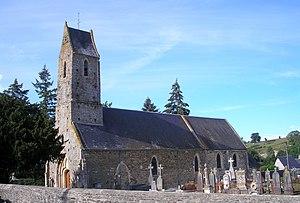
Saint-Louet-sur-Seulles (Normandie, France). L'église Saint-Louet.